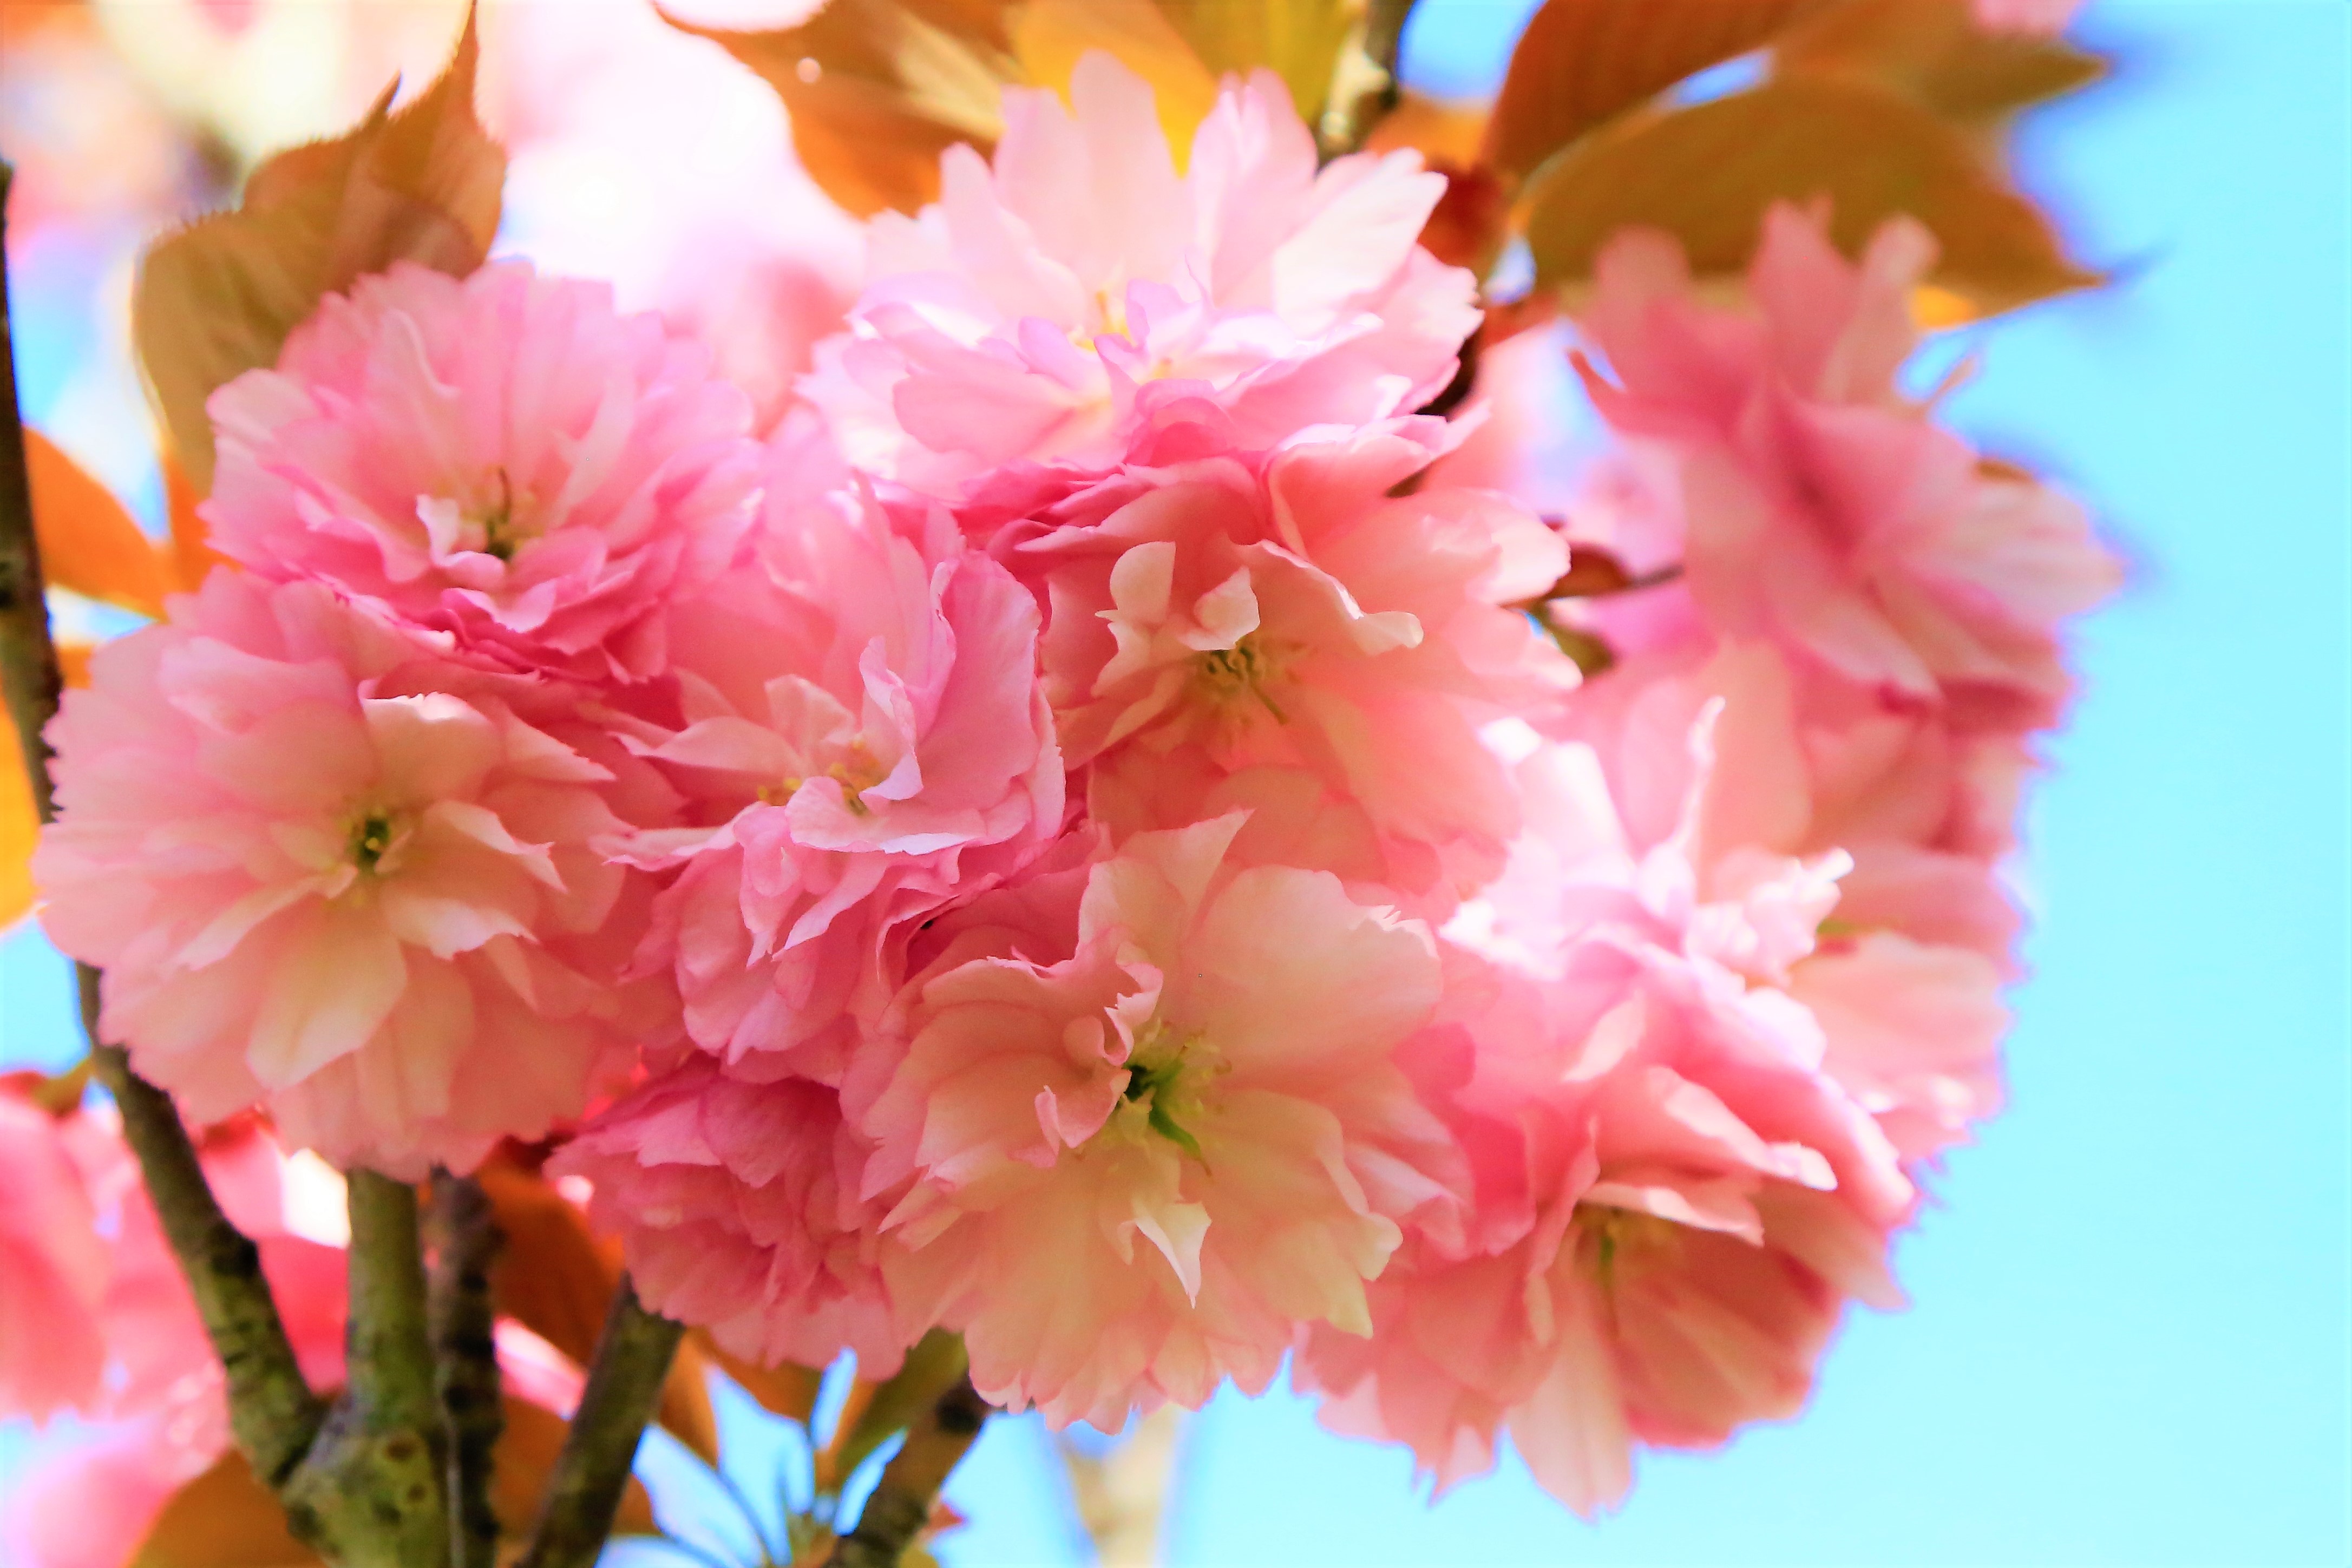
flowers, spring, nature, beautiful, colorful, pink, cherry, flower, flowering plant, petal, plant, carnation, peach, cut flowers, blossom, pink family, branch, dianthus, artificial flower, prunus, geranium, perennial plant, malvales